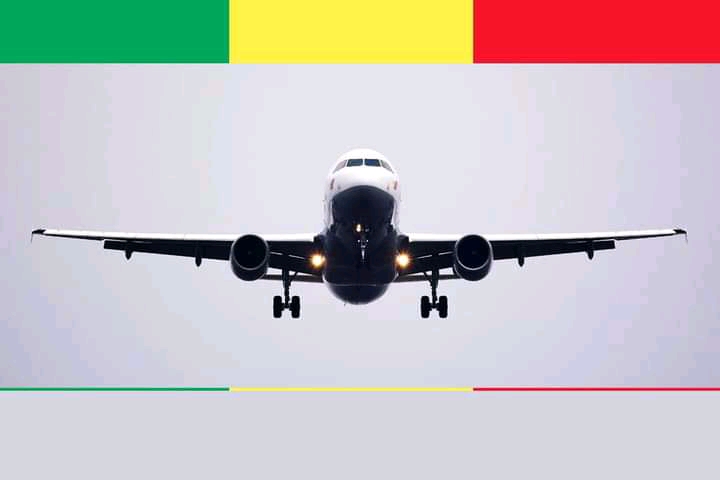
Siyaare bu baax, nataal bi maa ngi ci gis benn avion bu nekk ci kaw jawwu ji. Jaar ci aw yoonam, maa ngi ci gis vert, soon, ruus ak ñoom seen. Vert soon ruus.